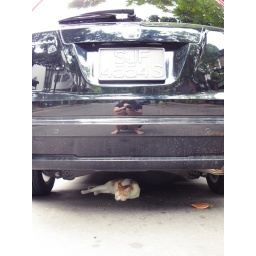
the cat was taking a nap under the car